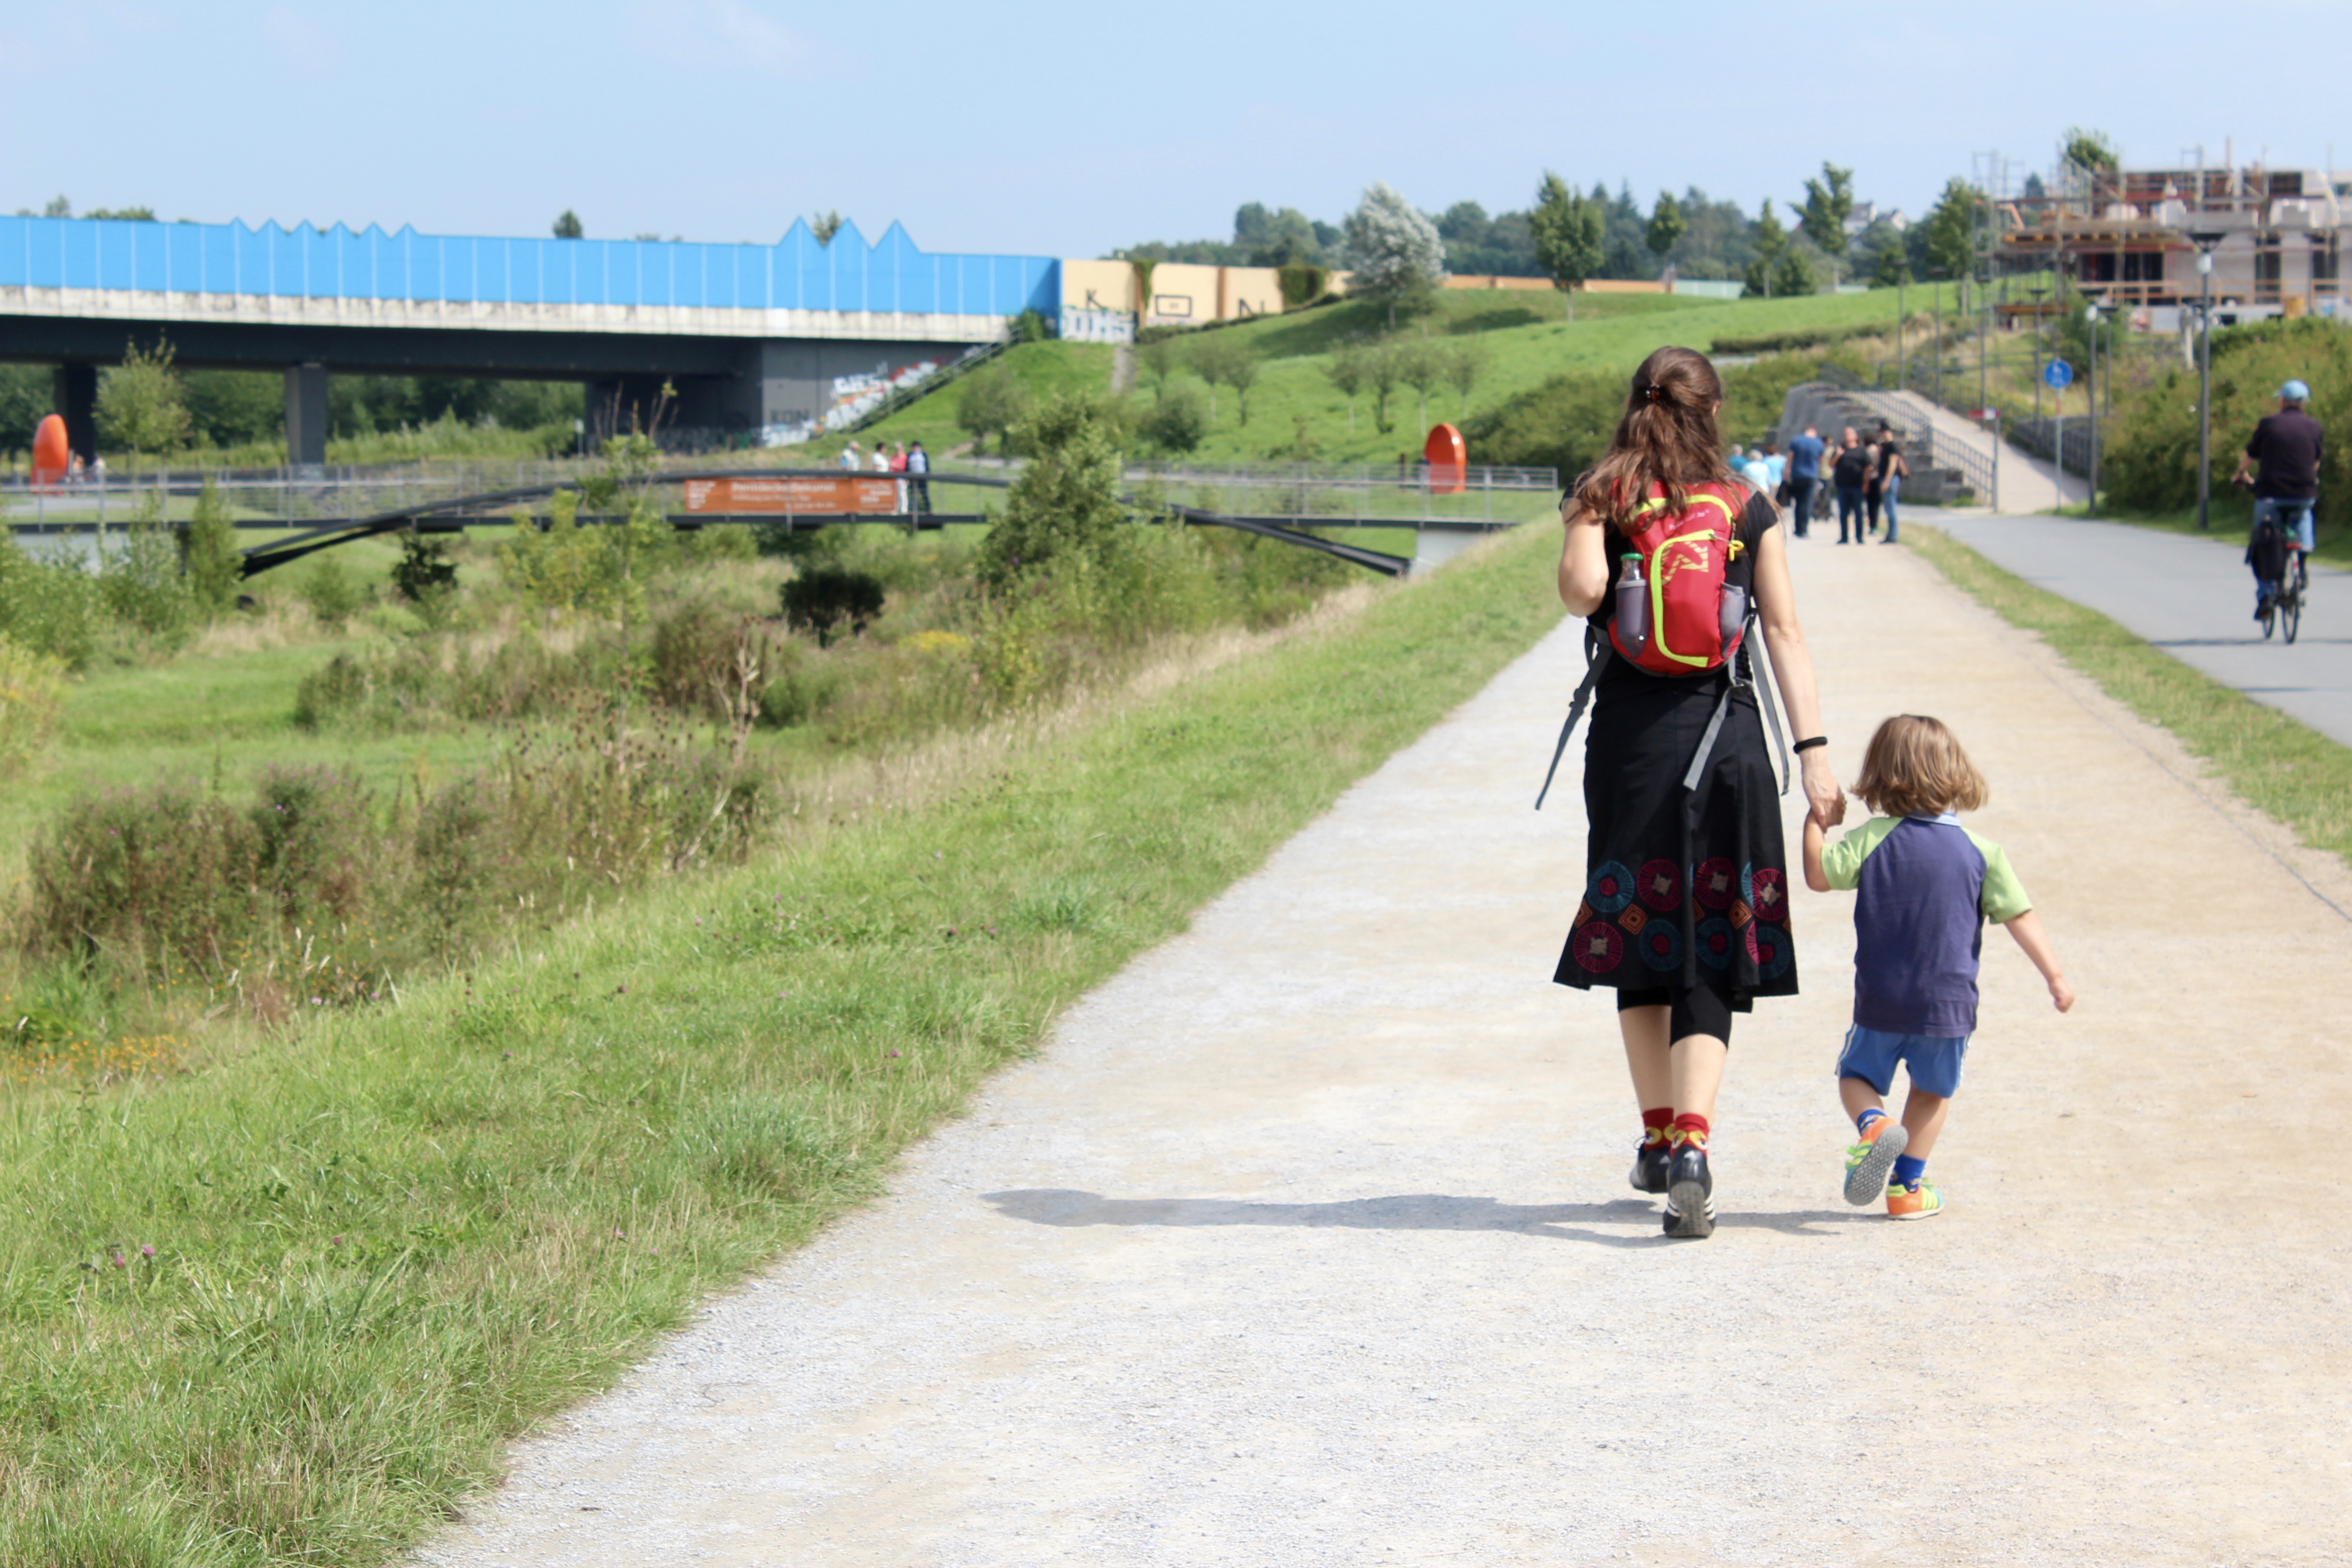
walk, child, tourism, security, race, mother, sports, footwear, mama, mom and child, endurance sports